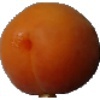
Label: Apricot 1